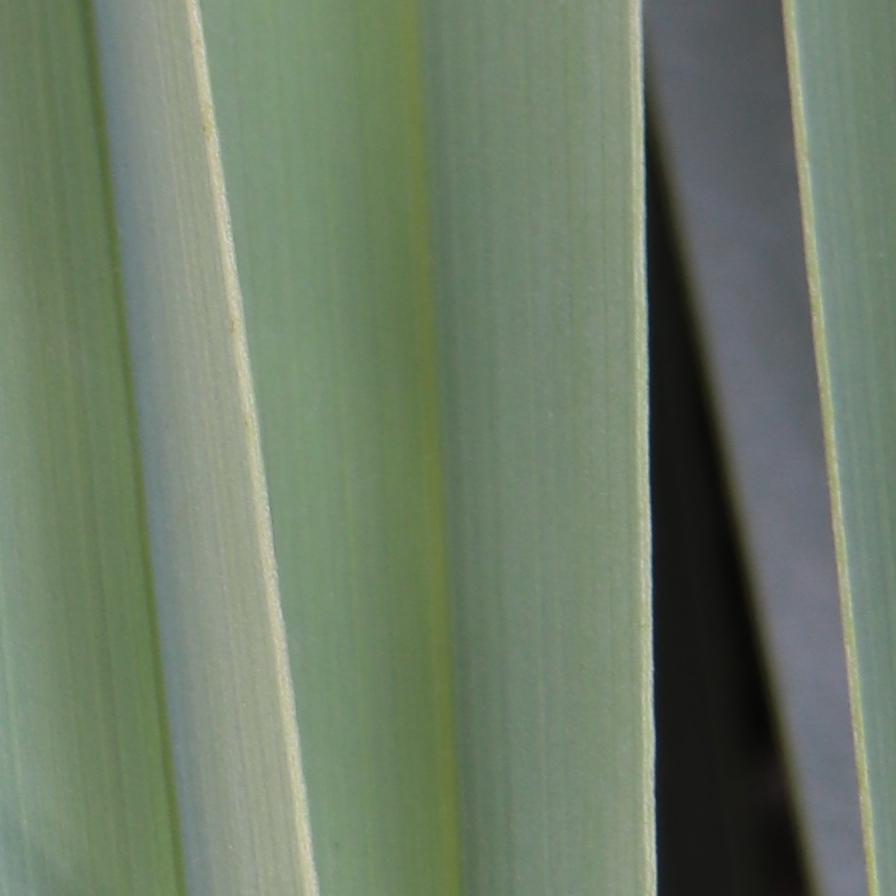
Label: Healthy